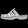
Label: Sandal